Jack Buck

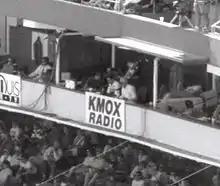
Buck and Shannon announcing a Cardinals game at Busch, 1992

After Caray was fired by the Cardinals following the 1969 season, Buck ascended to the team's lead play-by-play role (1969 was also the year that Jack Buck divorced his first wife Alyce Larson—whom he had married in 1948 and had six children with—and married his second wife, Carole Lintzenich, who gave birth to their son Joe Buck in the same year).